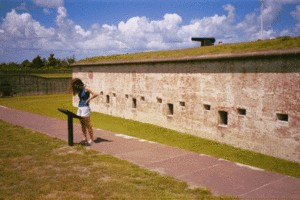
La siège de Fort Macon est la 5ᵉ opération de la campagne de Burnside en Caroline du Nord.